Karabash, Chelyabinsk Oblast

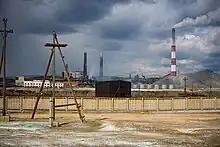
Copper smelting plant in Karabash

A copper smelting plant is situated in the town, which has created extremely large amounts of pollution and serious health problems for the inhabitants. Karabash's inhabitants suffer from an unusually high mortality rate from cancer and respiratory diseases, linked to the plant. Research done in 2011 showed exceptionally high quantities of heavy metals and arsenic in the local air, ground, and water. Numerous studies have shown that Karabash suffers the highest mortality rate in Chelyabinsk Oblast, the highest mortality rate in the oblast for young people, and among the highest mortality rates in all of Russia.